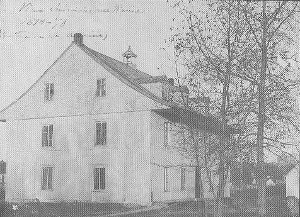
Premier Séminaire (1873-1875)
Le Séminaire est une école secondaire privée québécoise de Chicoutimi située à Saguenay, au Saguenay–Lac-Saint-Jean. Elle offre les cinq niveaux du secondaire, une école primaire trilingue qui se nomme: l'École Vision et une autre école primaire nommée L’ÉcoleAction qui est venue s’installer dans l'année scolaire 2018-2019. Par association avec le ministère de l'Éducation, du Loisir et du Sport du Québec, au bout des cinq années d'études, le séminaire est habilité à décerner le diplôme d'études secondaires à ses étudiants. Dans cette école du secteur Saguenay, il y a multiple choix de sports, basket, danse, musique, baseball, équitation, ski, chant, poterie, avocat, docteur, en fait c’est des concentrations.